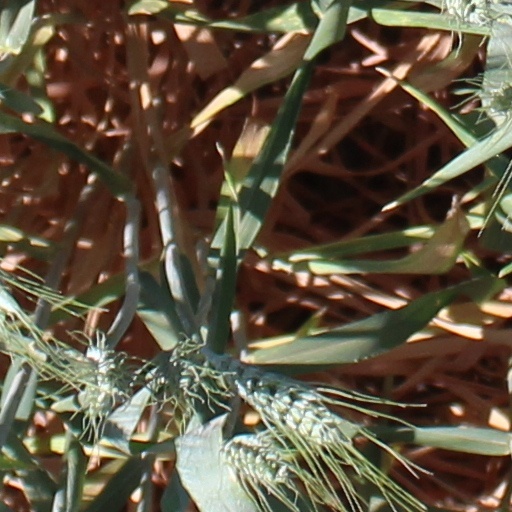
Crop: wheat